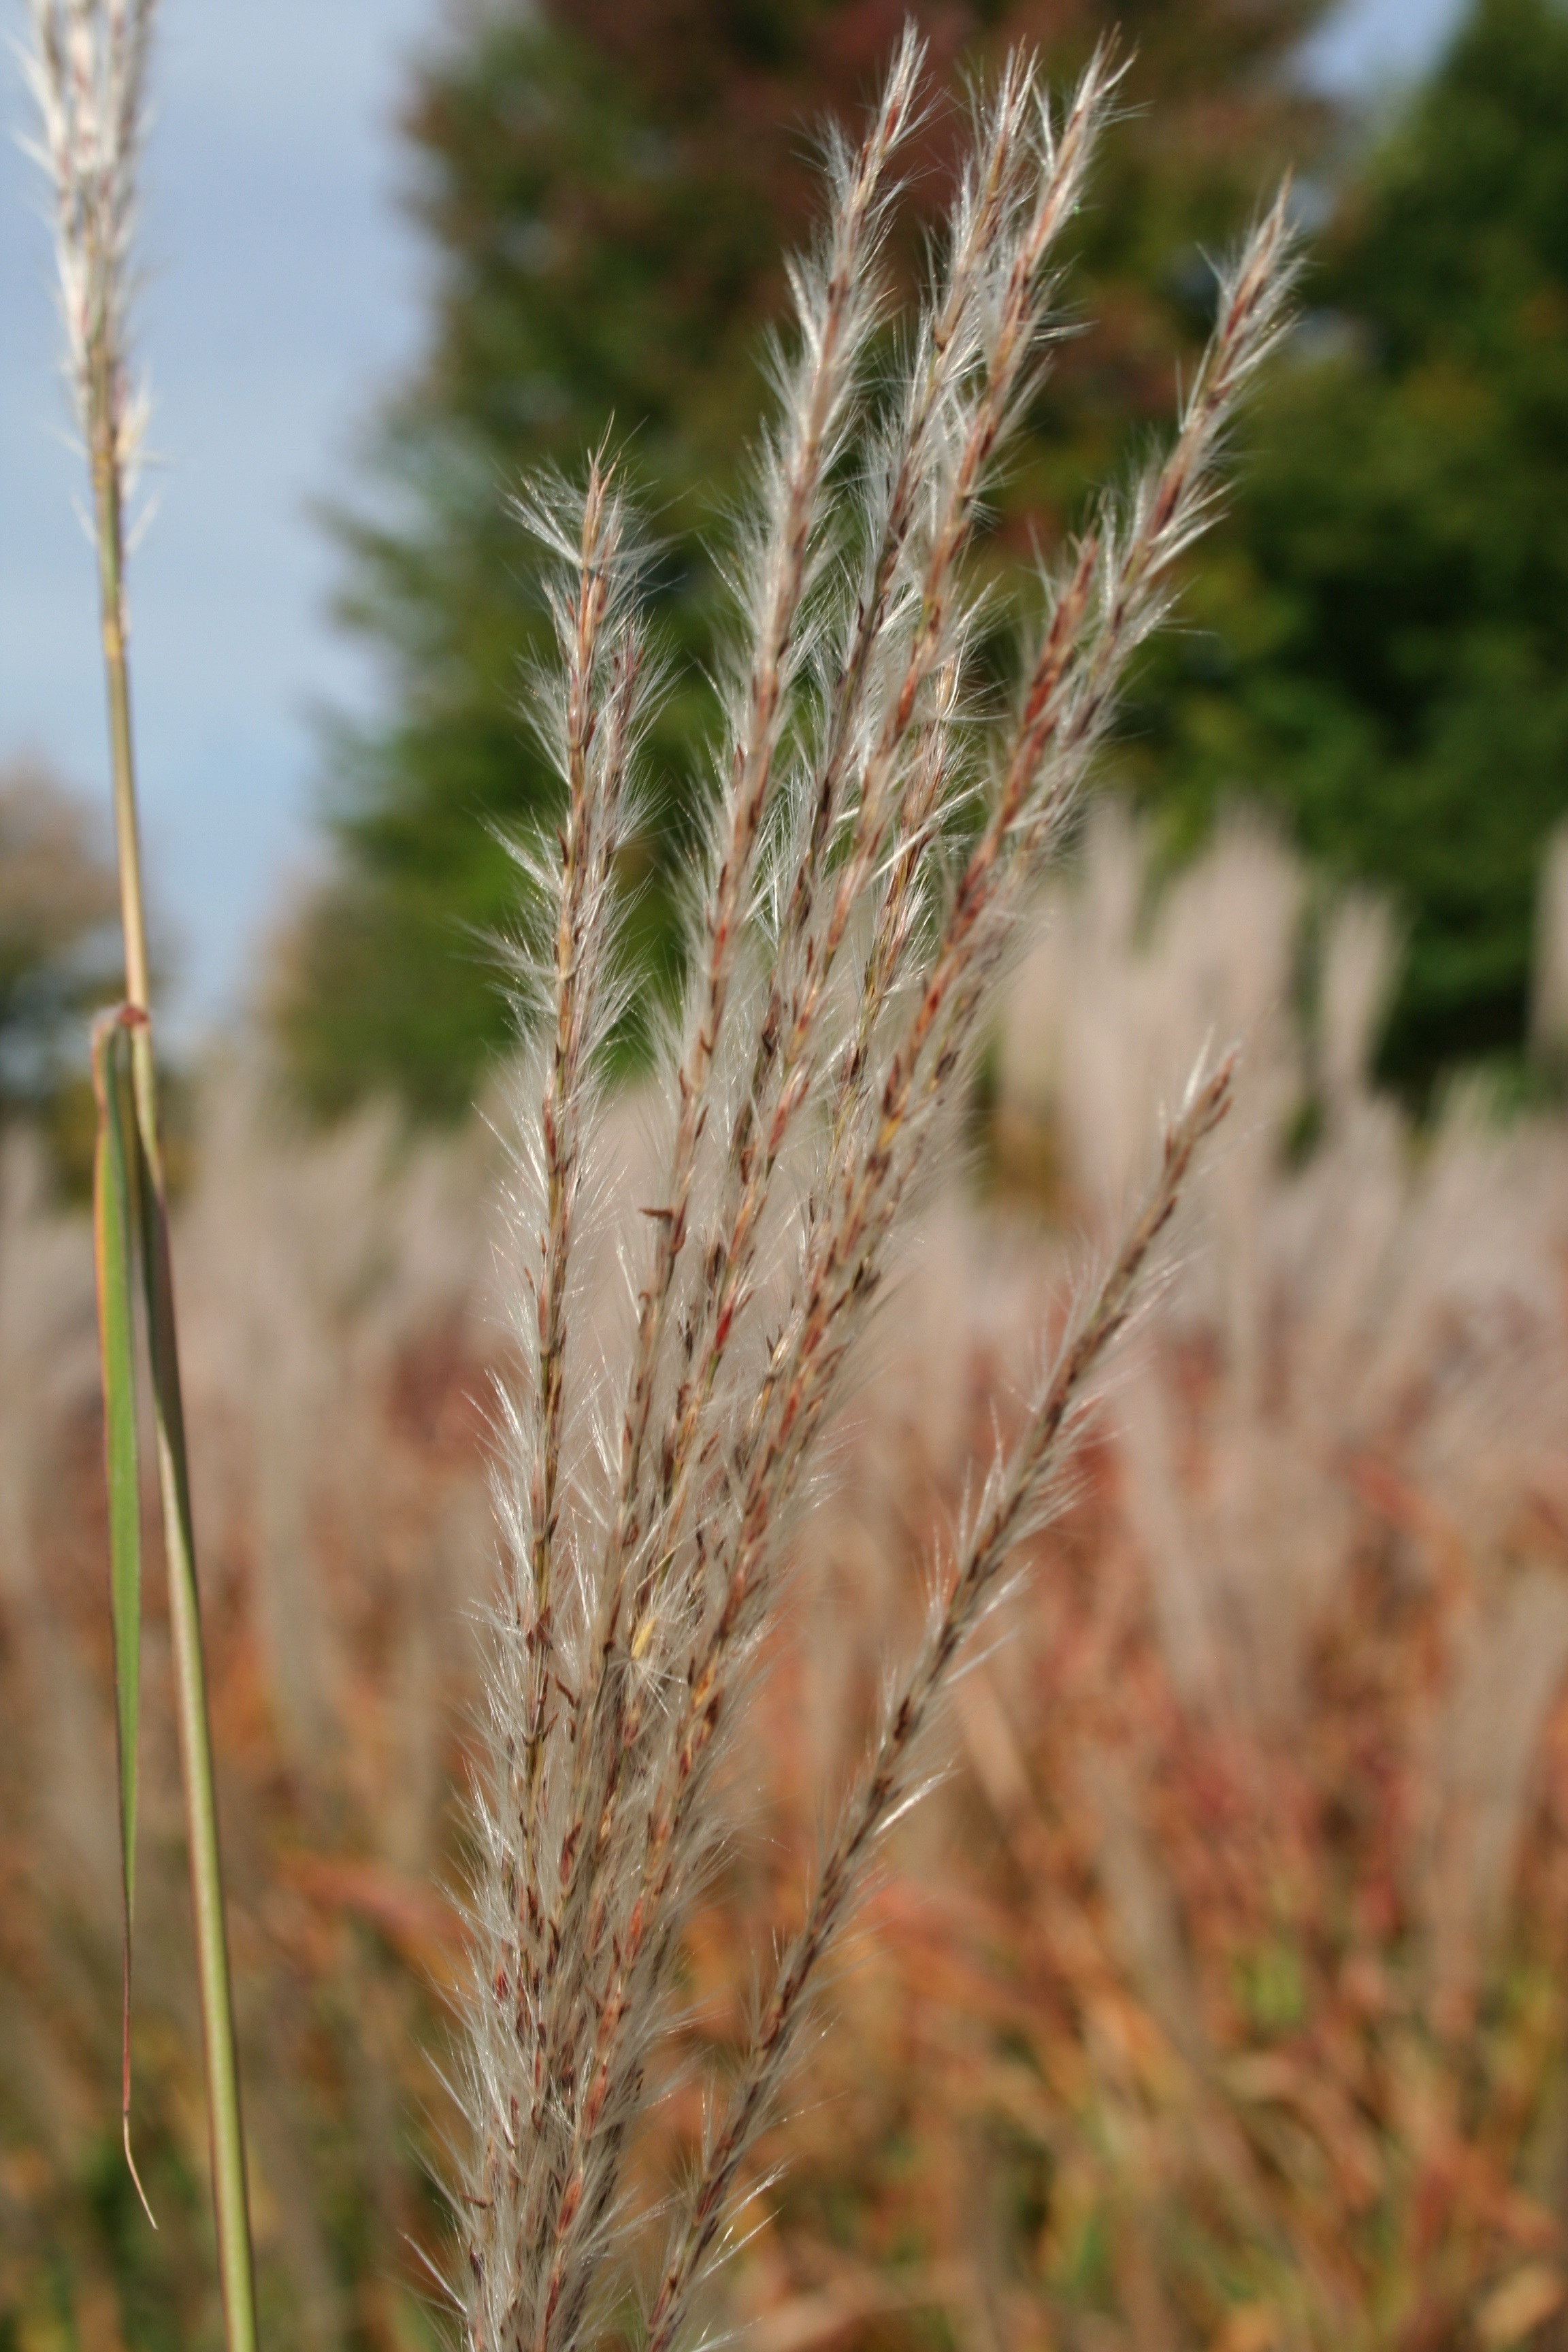
tree, nature, grass, branch, plant, field, meadow, wheat, prairie, flower, summer, wild, food, crop, botany, agriculture, flora, cereal, rye, plume, flowering plant, pampas grass, ornamental grass, grass family, plant stem, land plant, phragmites, erianthus